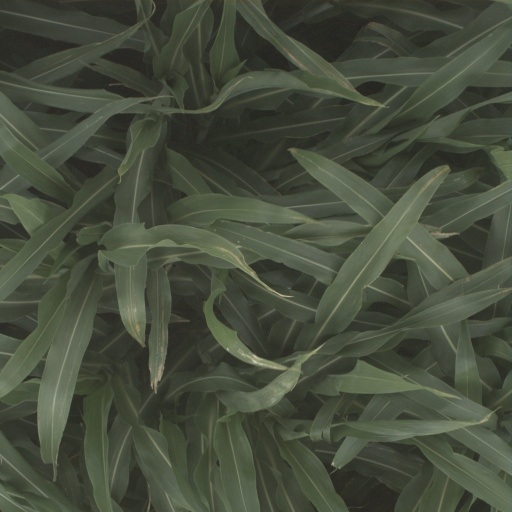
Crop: sorghum